Pskov

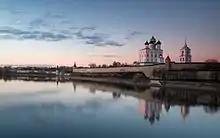
Pskov Krom, view from the Velikaya River

Peter the Great's conquest of Estonia and Livonia during the Great Northern War in the early 18th century spelled the end of Pskov's traditional role as a vital border fortress and a key to Russia's interior. As a consequence, the city's importance and well-being declined dramatically, although it served as a seat of separate Pskov Governorate since 1777. In 1897, the ethnic make-up, by mother tongue, was 80.0% Russian, , 4.7% Jewish, 4.3% German, 2.4% Latvian, 2.1% Estonian.